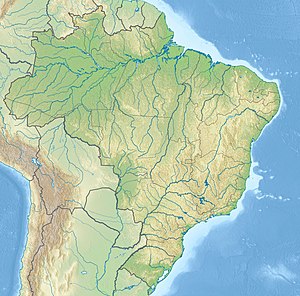
Rio Negro (flod)
Rio Negros udspring og udmunding
Rio Negro (flod) er placeret i Brasilien
Rio Negro er den største venstre biflod til Amazonfloden i Brasilien. Den er 2.250 km lang og et afvandingsarel på 720.114 km². Rio Negro står for omkring 14% af vandet i Amazonasbassinet, og er en af verdens ti største floder efter vandføringen. Floden har sin oprindelse ved vandskellet mellem Orinoco- og Amazonasbassinet og har også en forbindelse til Orinocofloden gennem Casiquiarekanalen.